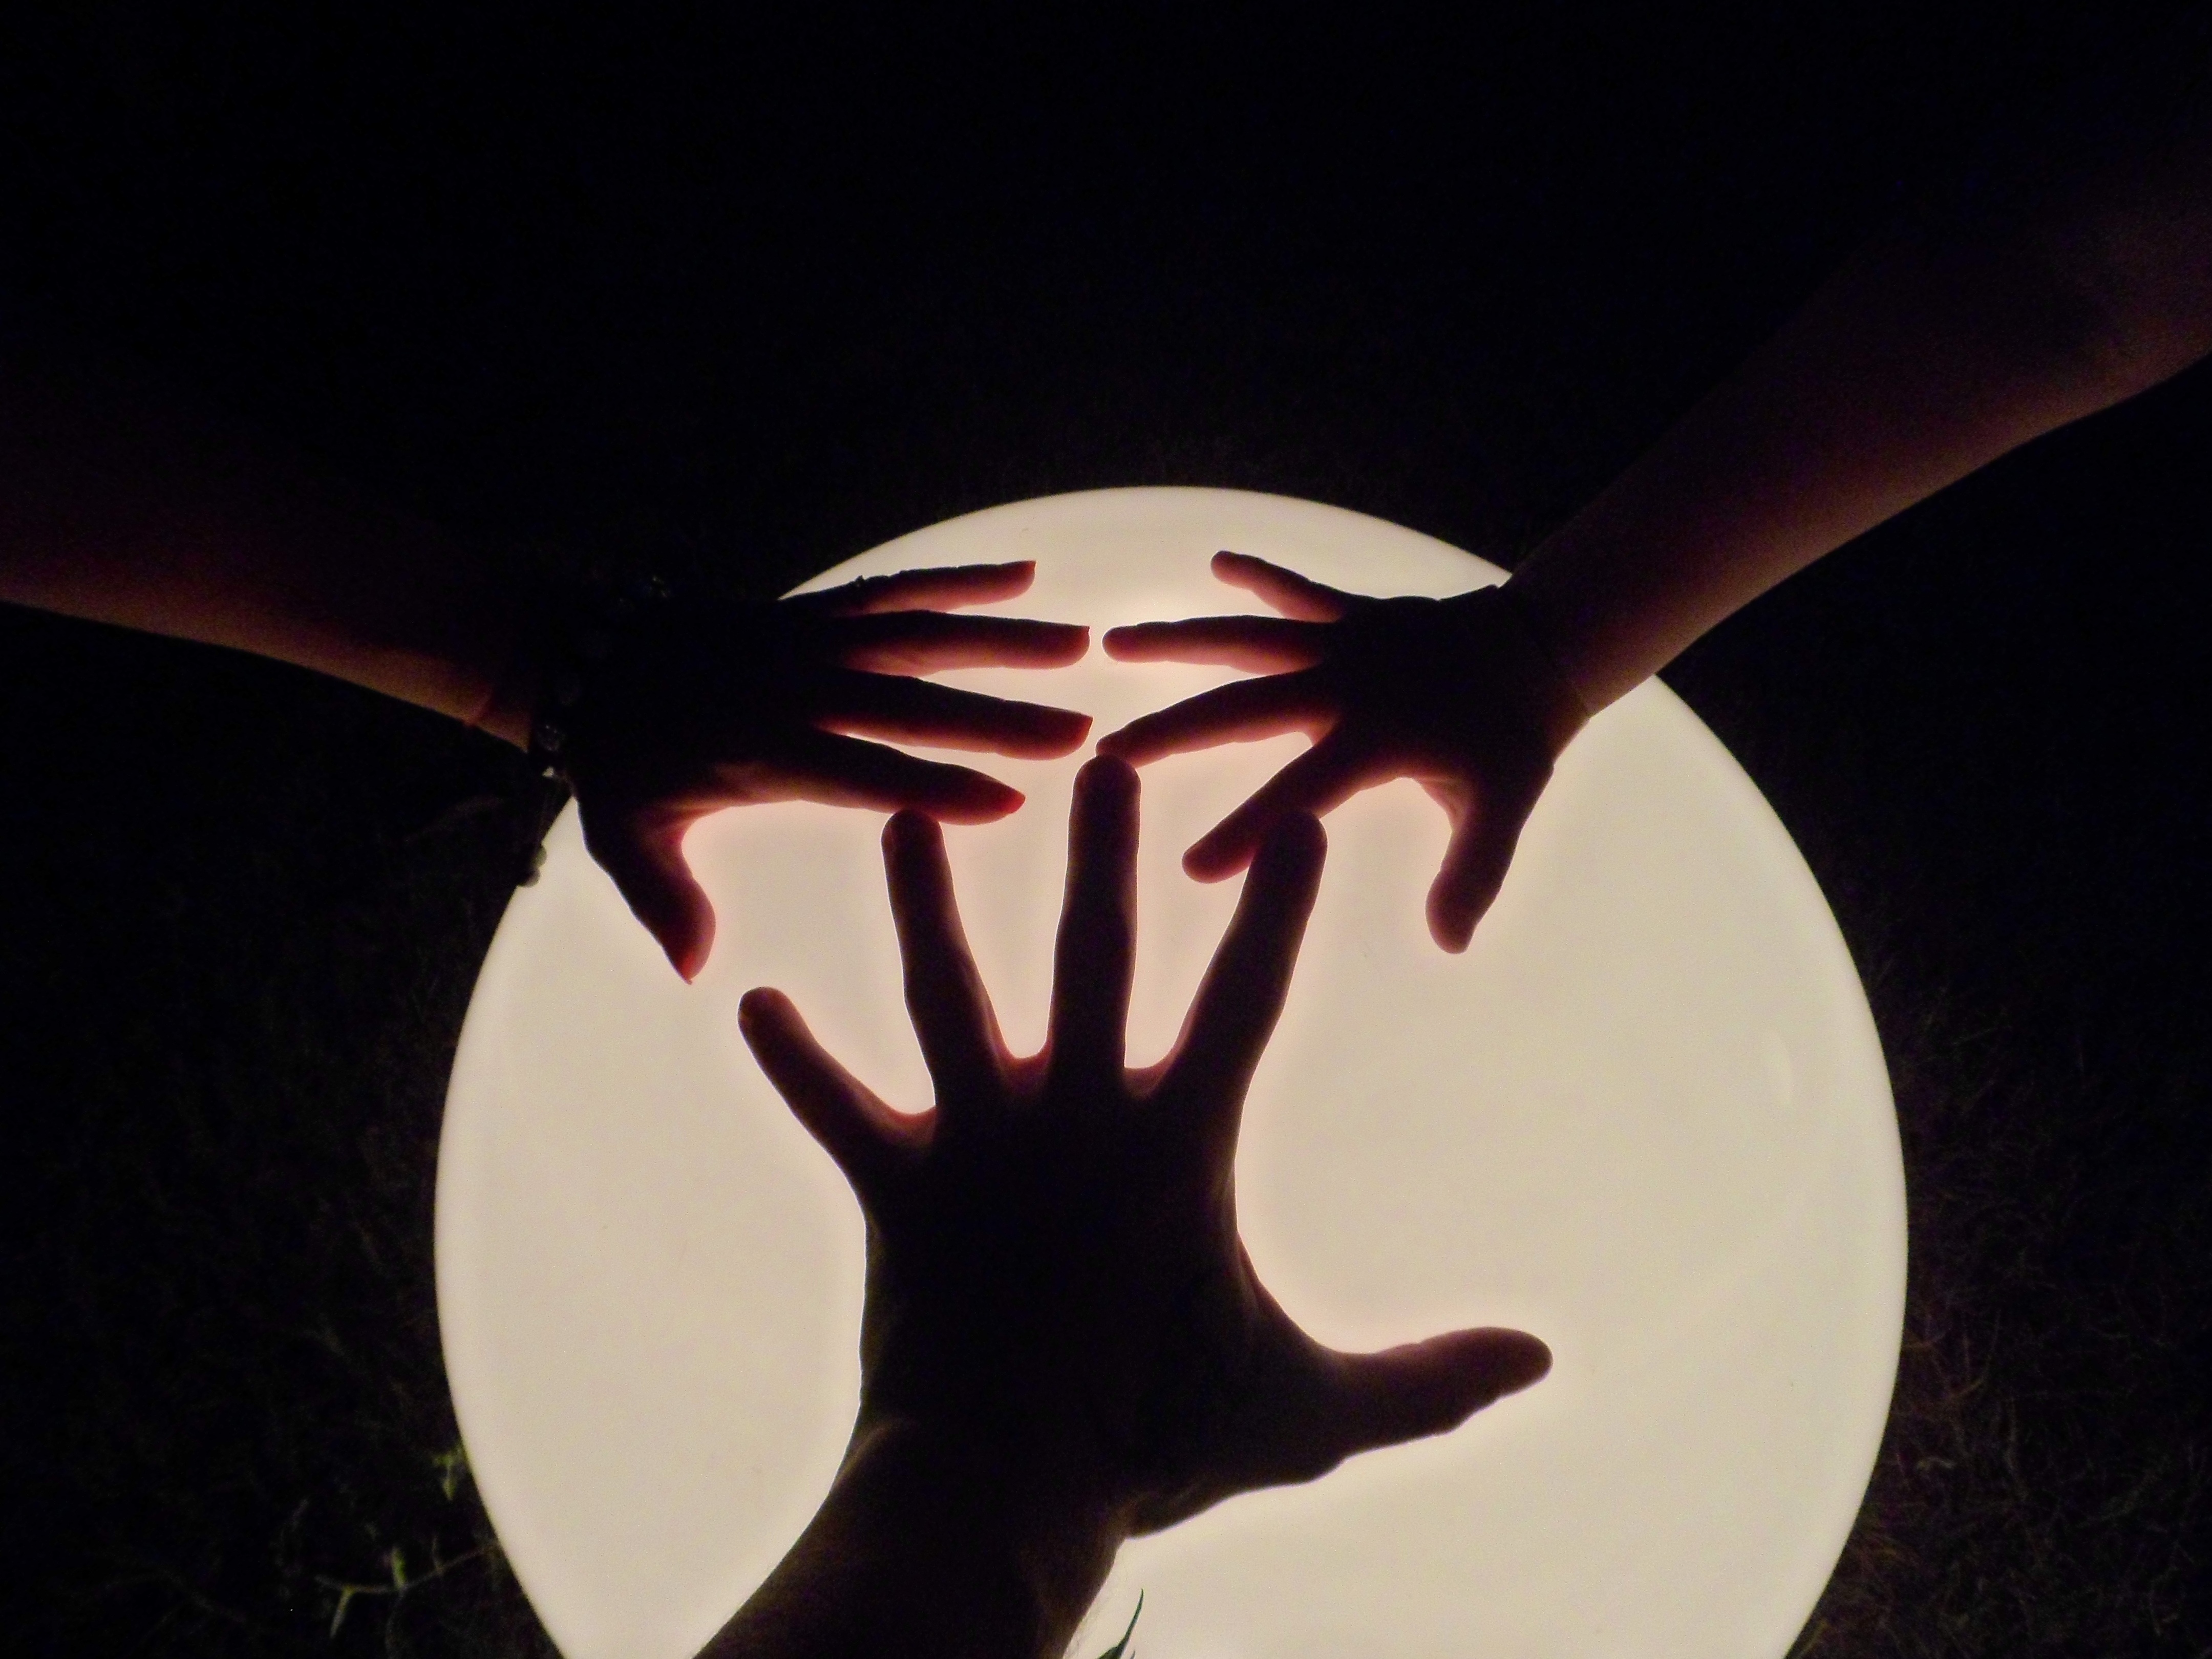
hand, light, shadow, darkness, black, lighting, art, hotel, shape, turkiye, xanteresortandspa